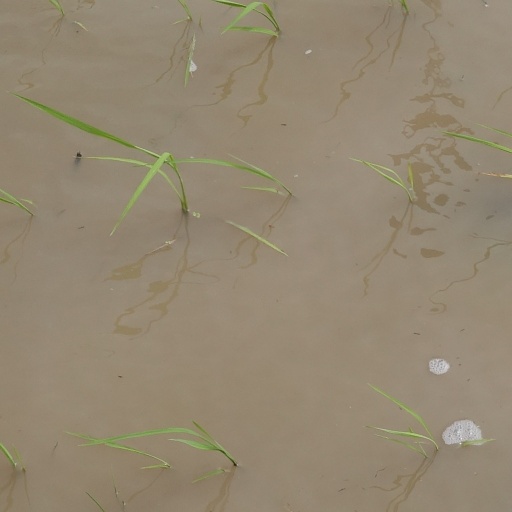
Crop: rice